European and American voyages of scientific exploration

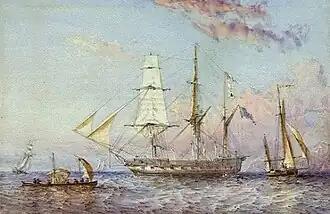
, painted 1853 by Oswald Brierly, artist on the expedition

The "Wilkes Expedition", included naturalists, botanists, a mineralogist, taxidermists, artists and a philologist in the ships "Vincennes", "Peacock", the brig "Porpoise", the store-ship "Relief", and two schooners, "Sea Gull", and "Flying Fish".